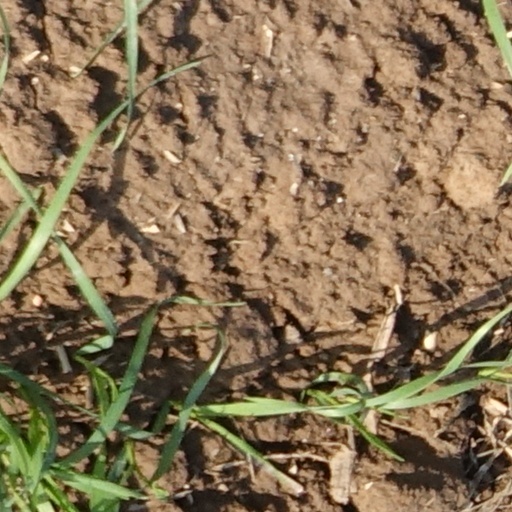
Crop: wheat